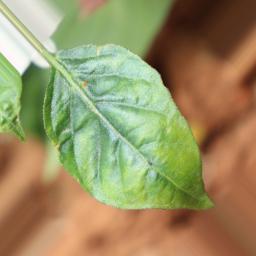
Label: mites_and_trips